Max Mara

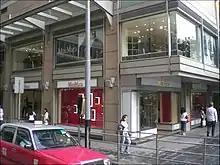
A shop in Central, Hong Kong

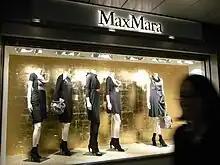
Max Mara shop window

Max Mara is an Italian fashion business that markets upscale ready-to-wear clothing. It was established in 1951 in Reggio Emilia by Achille Maramotti (7 January 1927 – 12 January 2005). As of October 2024 the company has 502 stores in 69 countries. It sponsors the Max Mara Art Prize for Women.